Answer in natural language. How many Chairs are visible in the scene? Choose between the following options: 4, 2, 1, 3 or 0
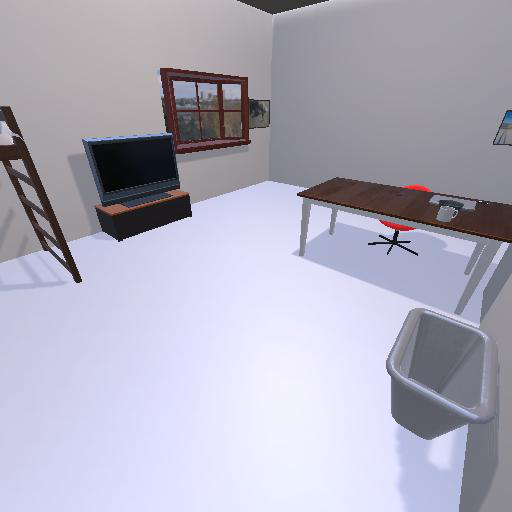
<answer>1</answer>